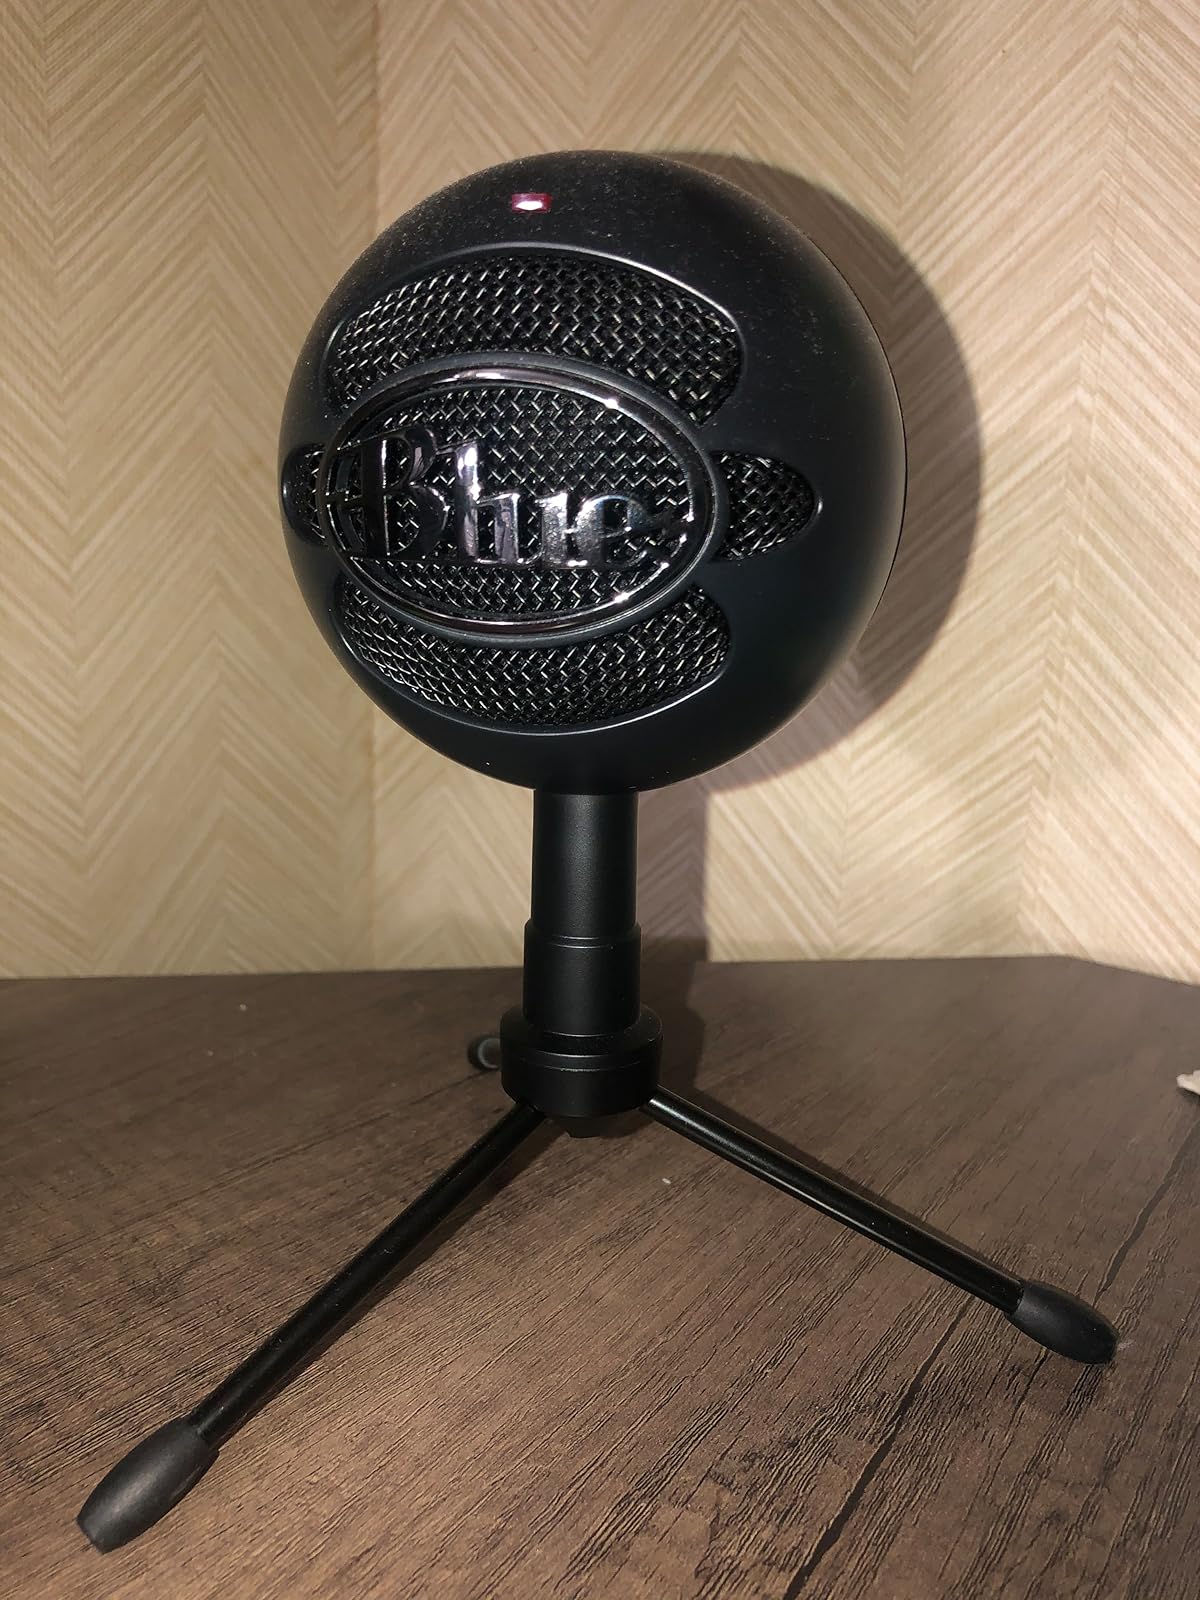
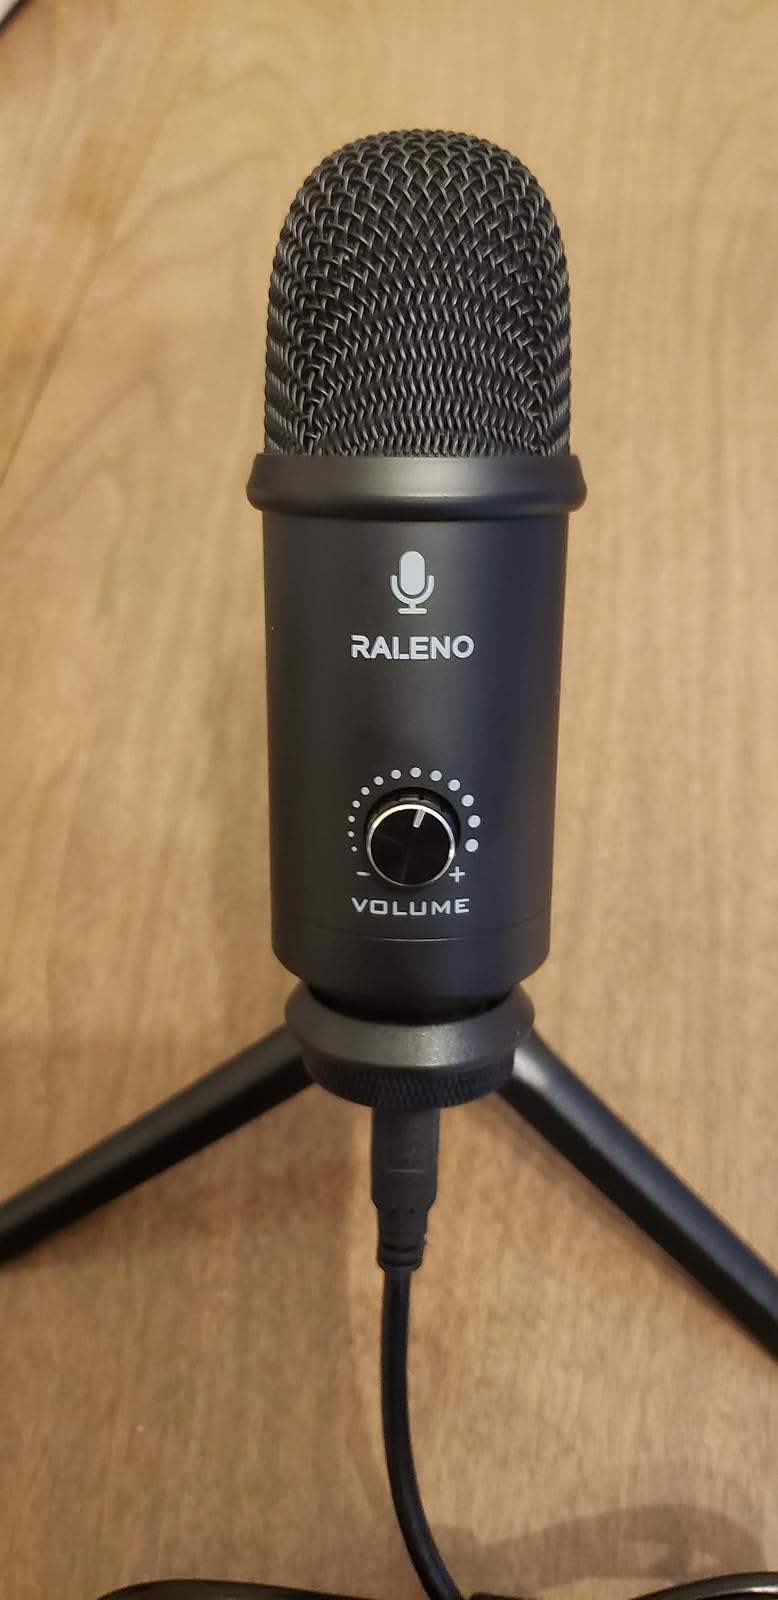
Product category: microphone
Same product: no